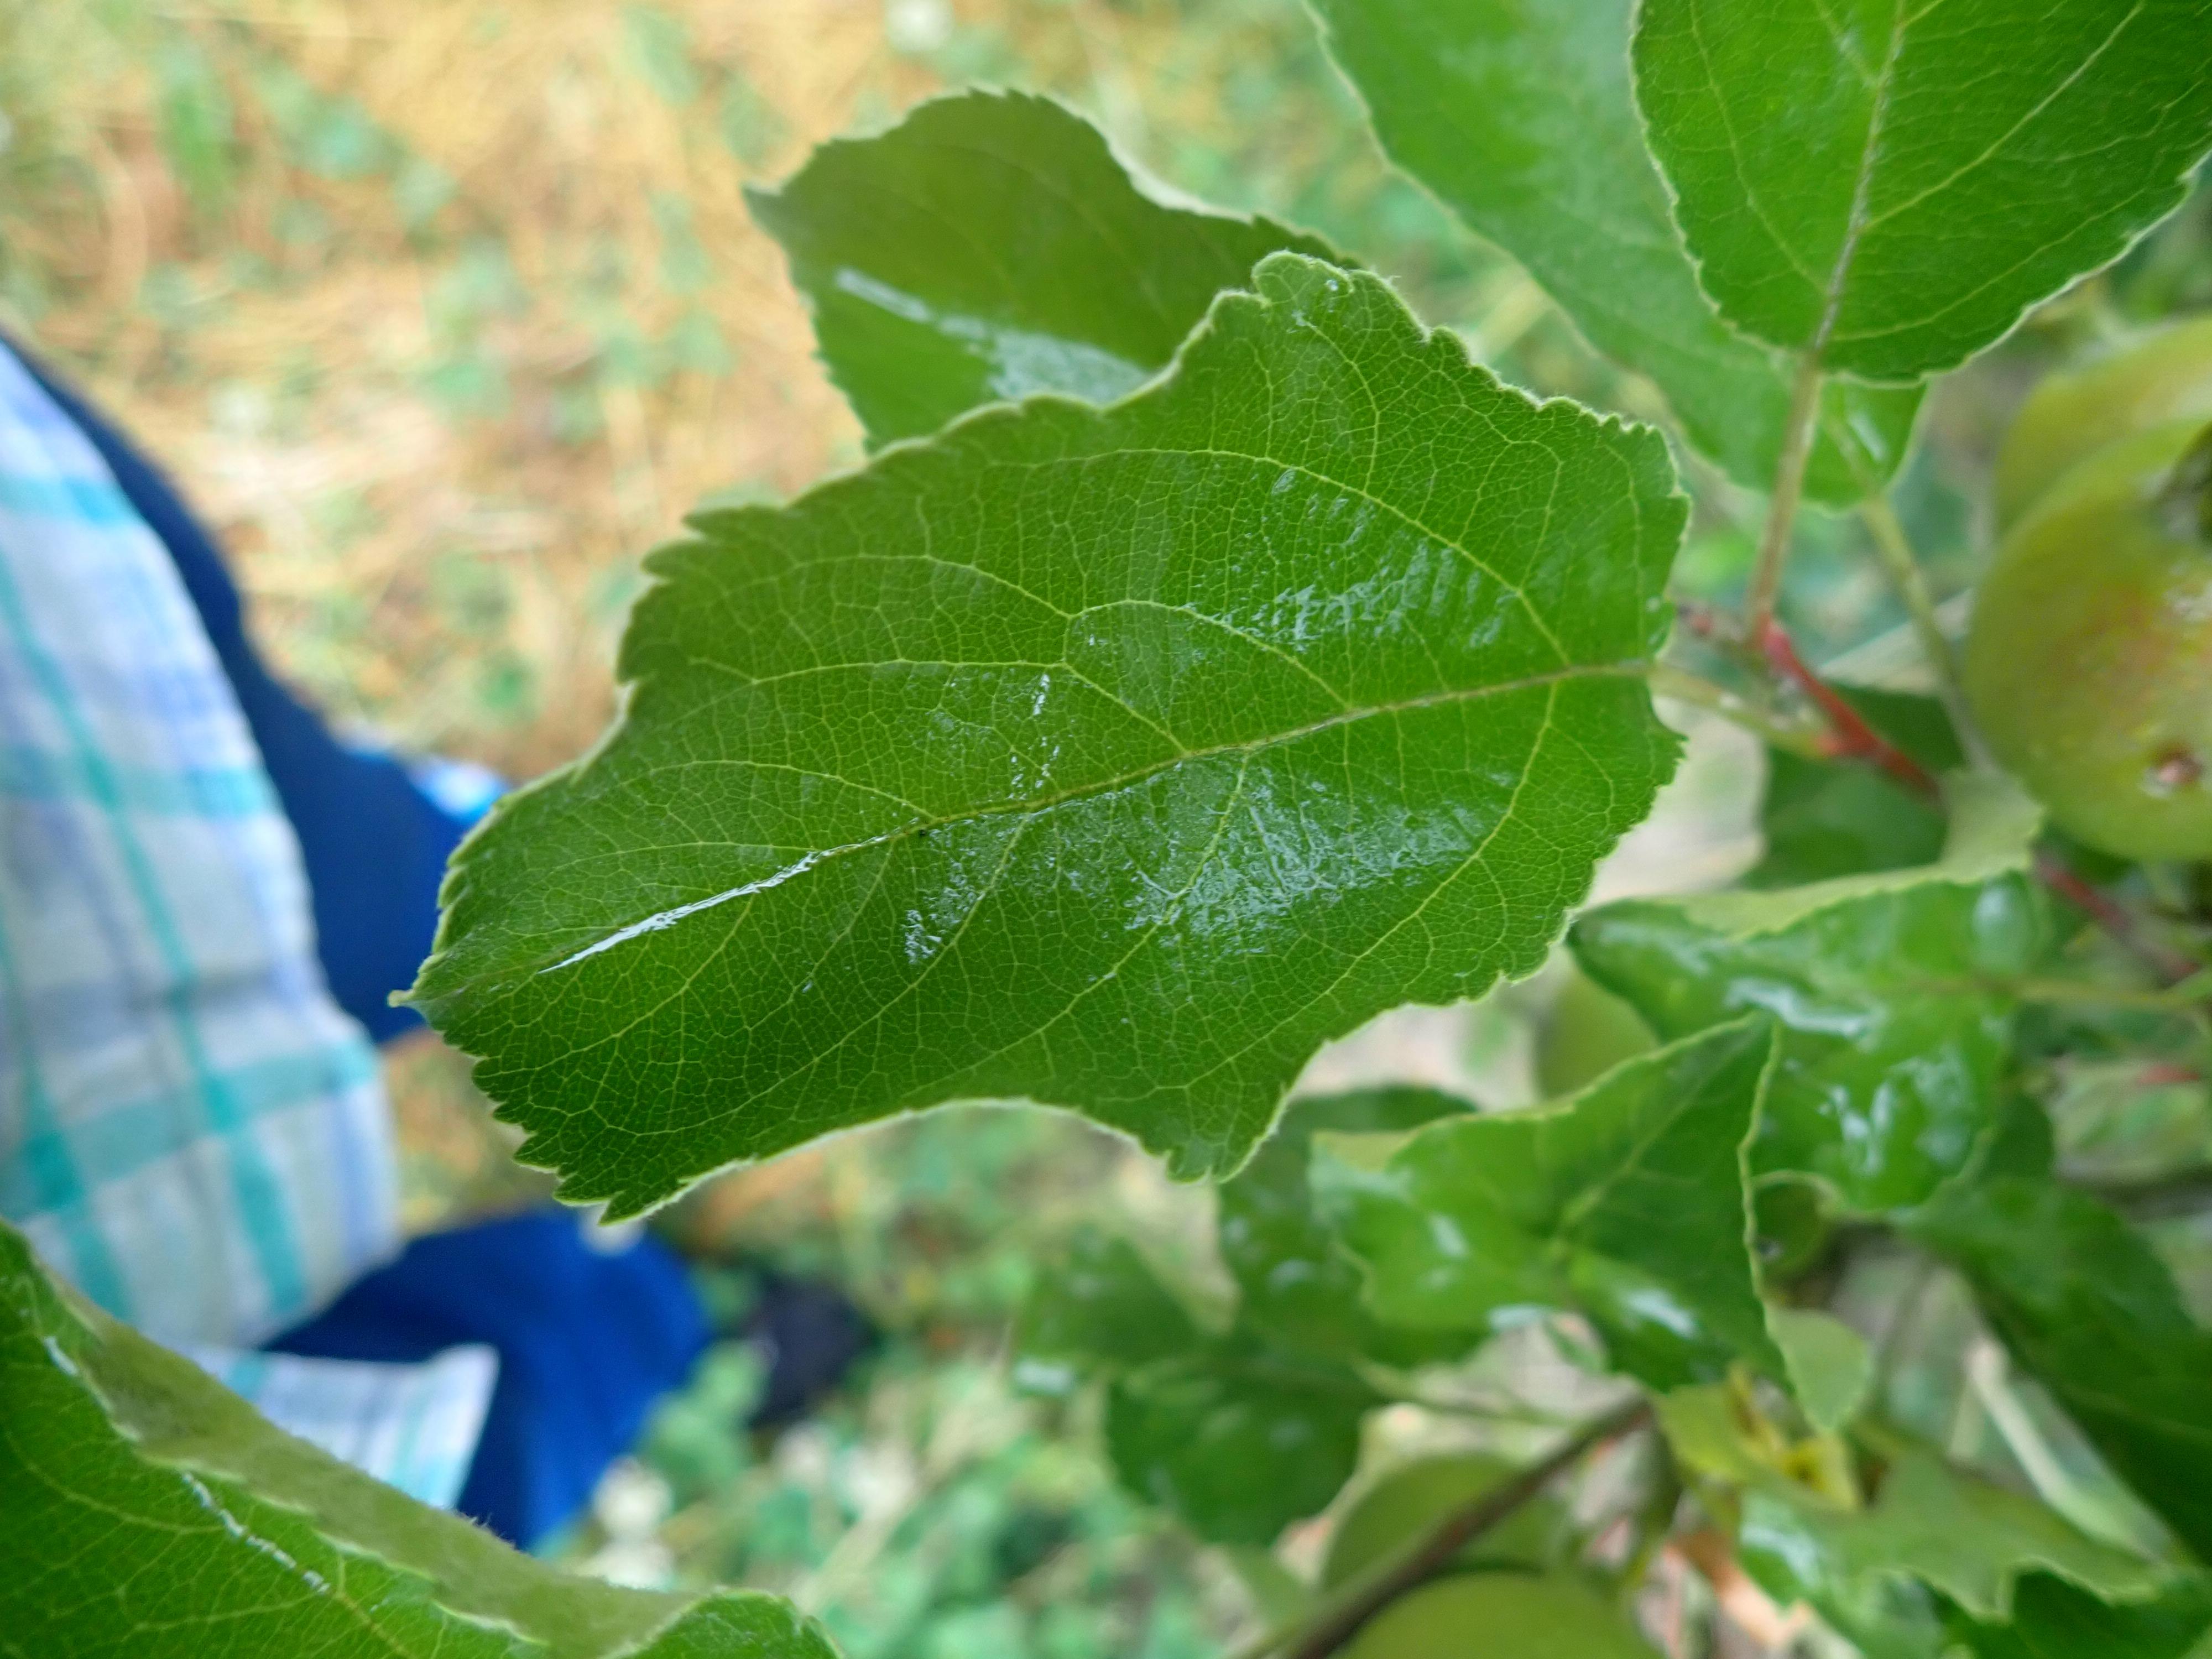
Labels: healthy